Hwa Chong

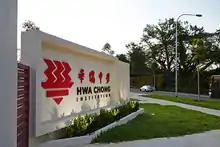
Entrance of Hwa Chong Institution, Singapore.

The affiliated schools under the brand name "Hwa Chong" are referred to as the Hwa Chong Family of Schools.